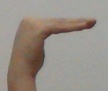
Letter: haa